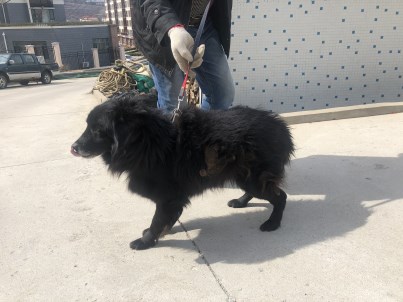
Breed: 3336-n000121-chinese_rural_dog